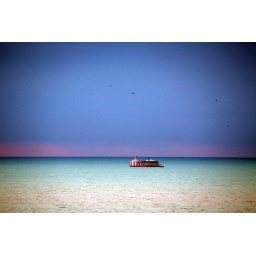
Sometimes the lake gets lighter in color than the sky, esp with storm clouds rolling in